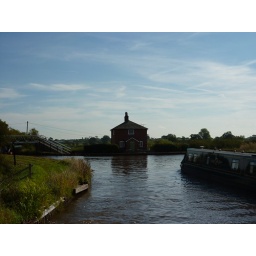
This house has a ground floor, below the level of the canal.